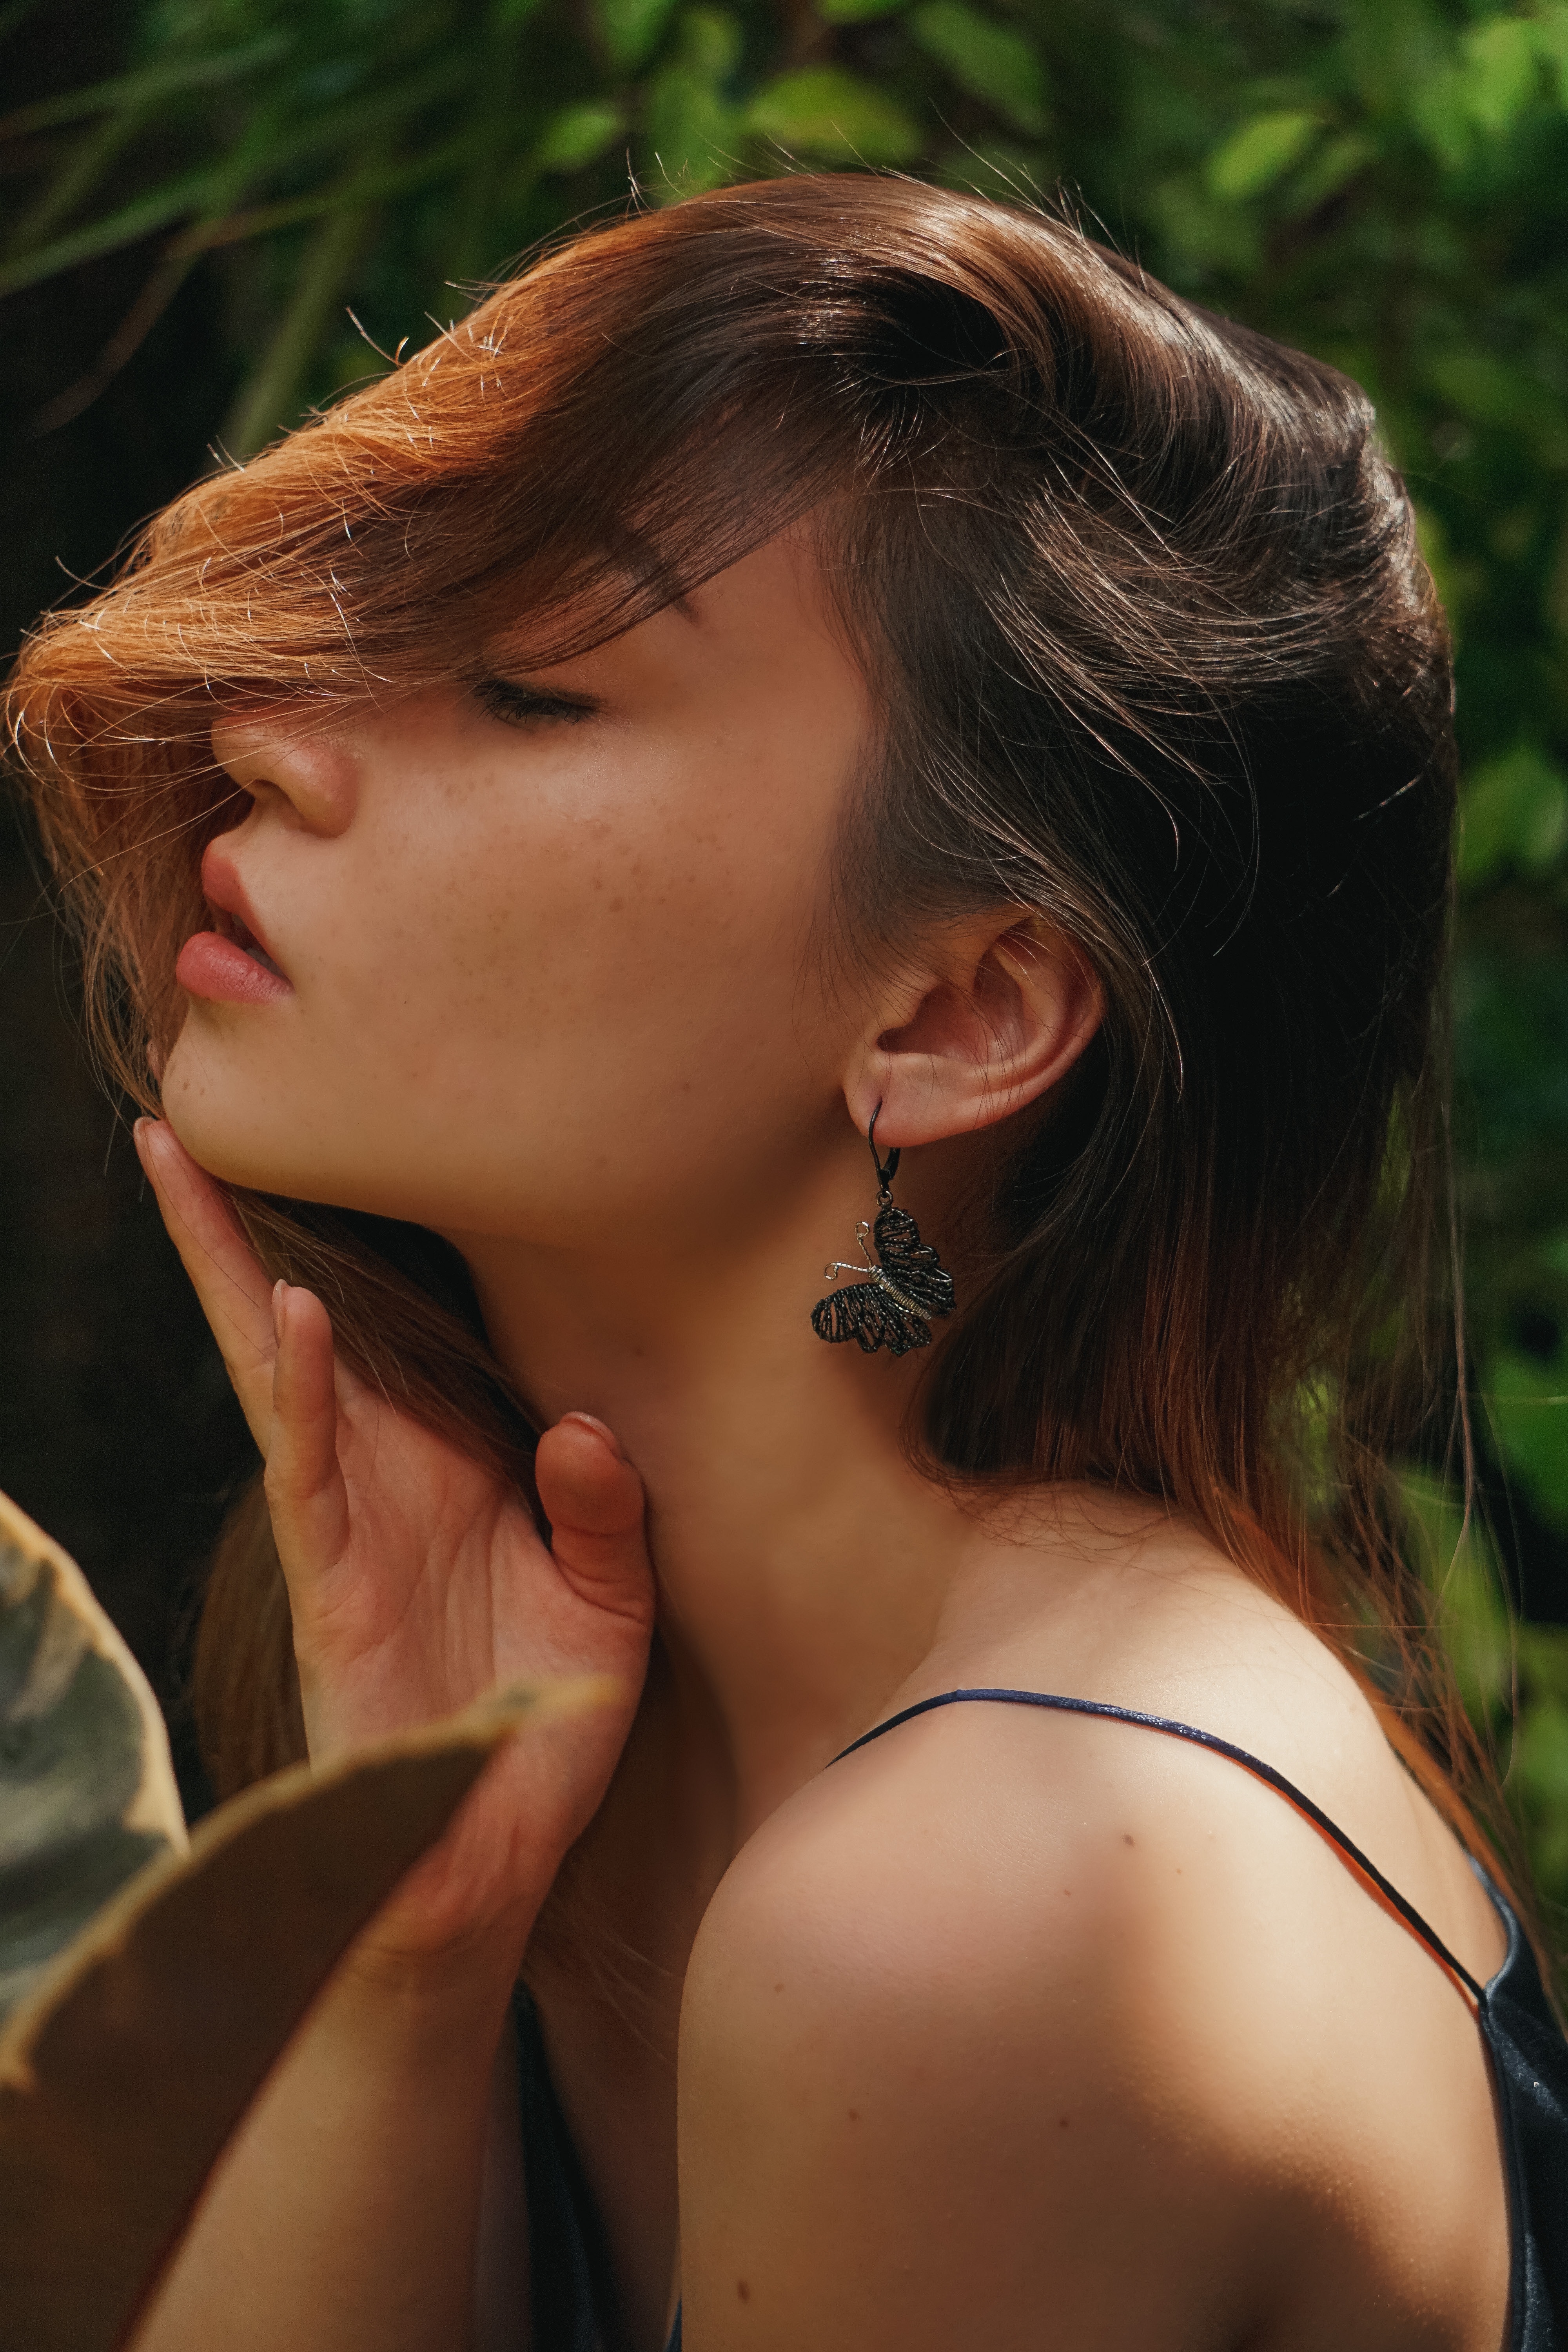
woman, forehead, nose, hair, skin, lip, chin, hand, eyebrow, shoulder, eyelash, plant, neck, flash photography, jaw, mammal, gesture, tree, dress, People in nature, grass, black hair, fawn, sunglasses, chest, wood, long hair, happy, brown hair, blond, eyewear, close up, jewellery, fashion accessory, portrait photography, hair coloring, flesh, portrait, photo shoot, model, child